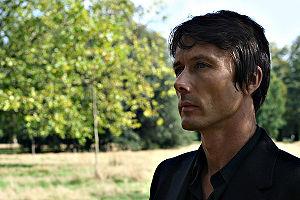
Brett Lewis Anderson est un chanteur et musicien anglais. Il est principalement connu pour être le chanteur du groupe Suede. Depuis la séparation de Suede, il a formé le groupe the Tears et a sorti quatre albums solo. En 2010, le groupe Suede se reforme.